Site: brandenburg
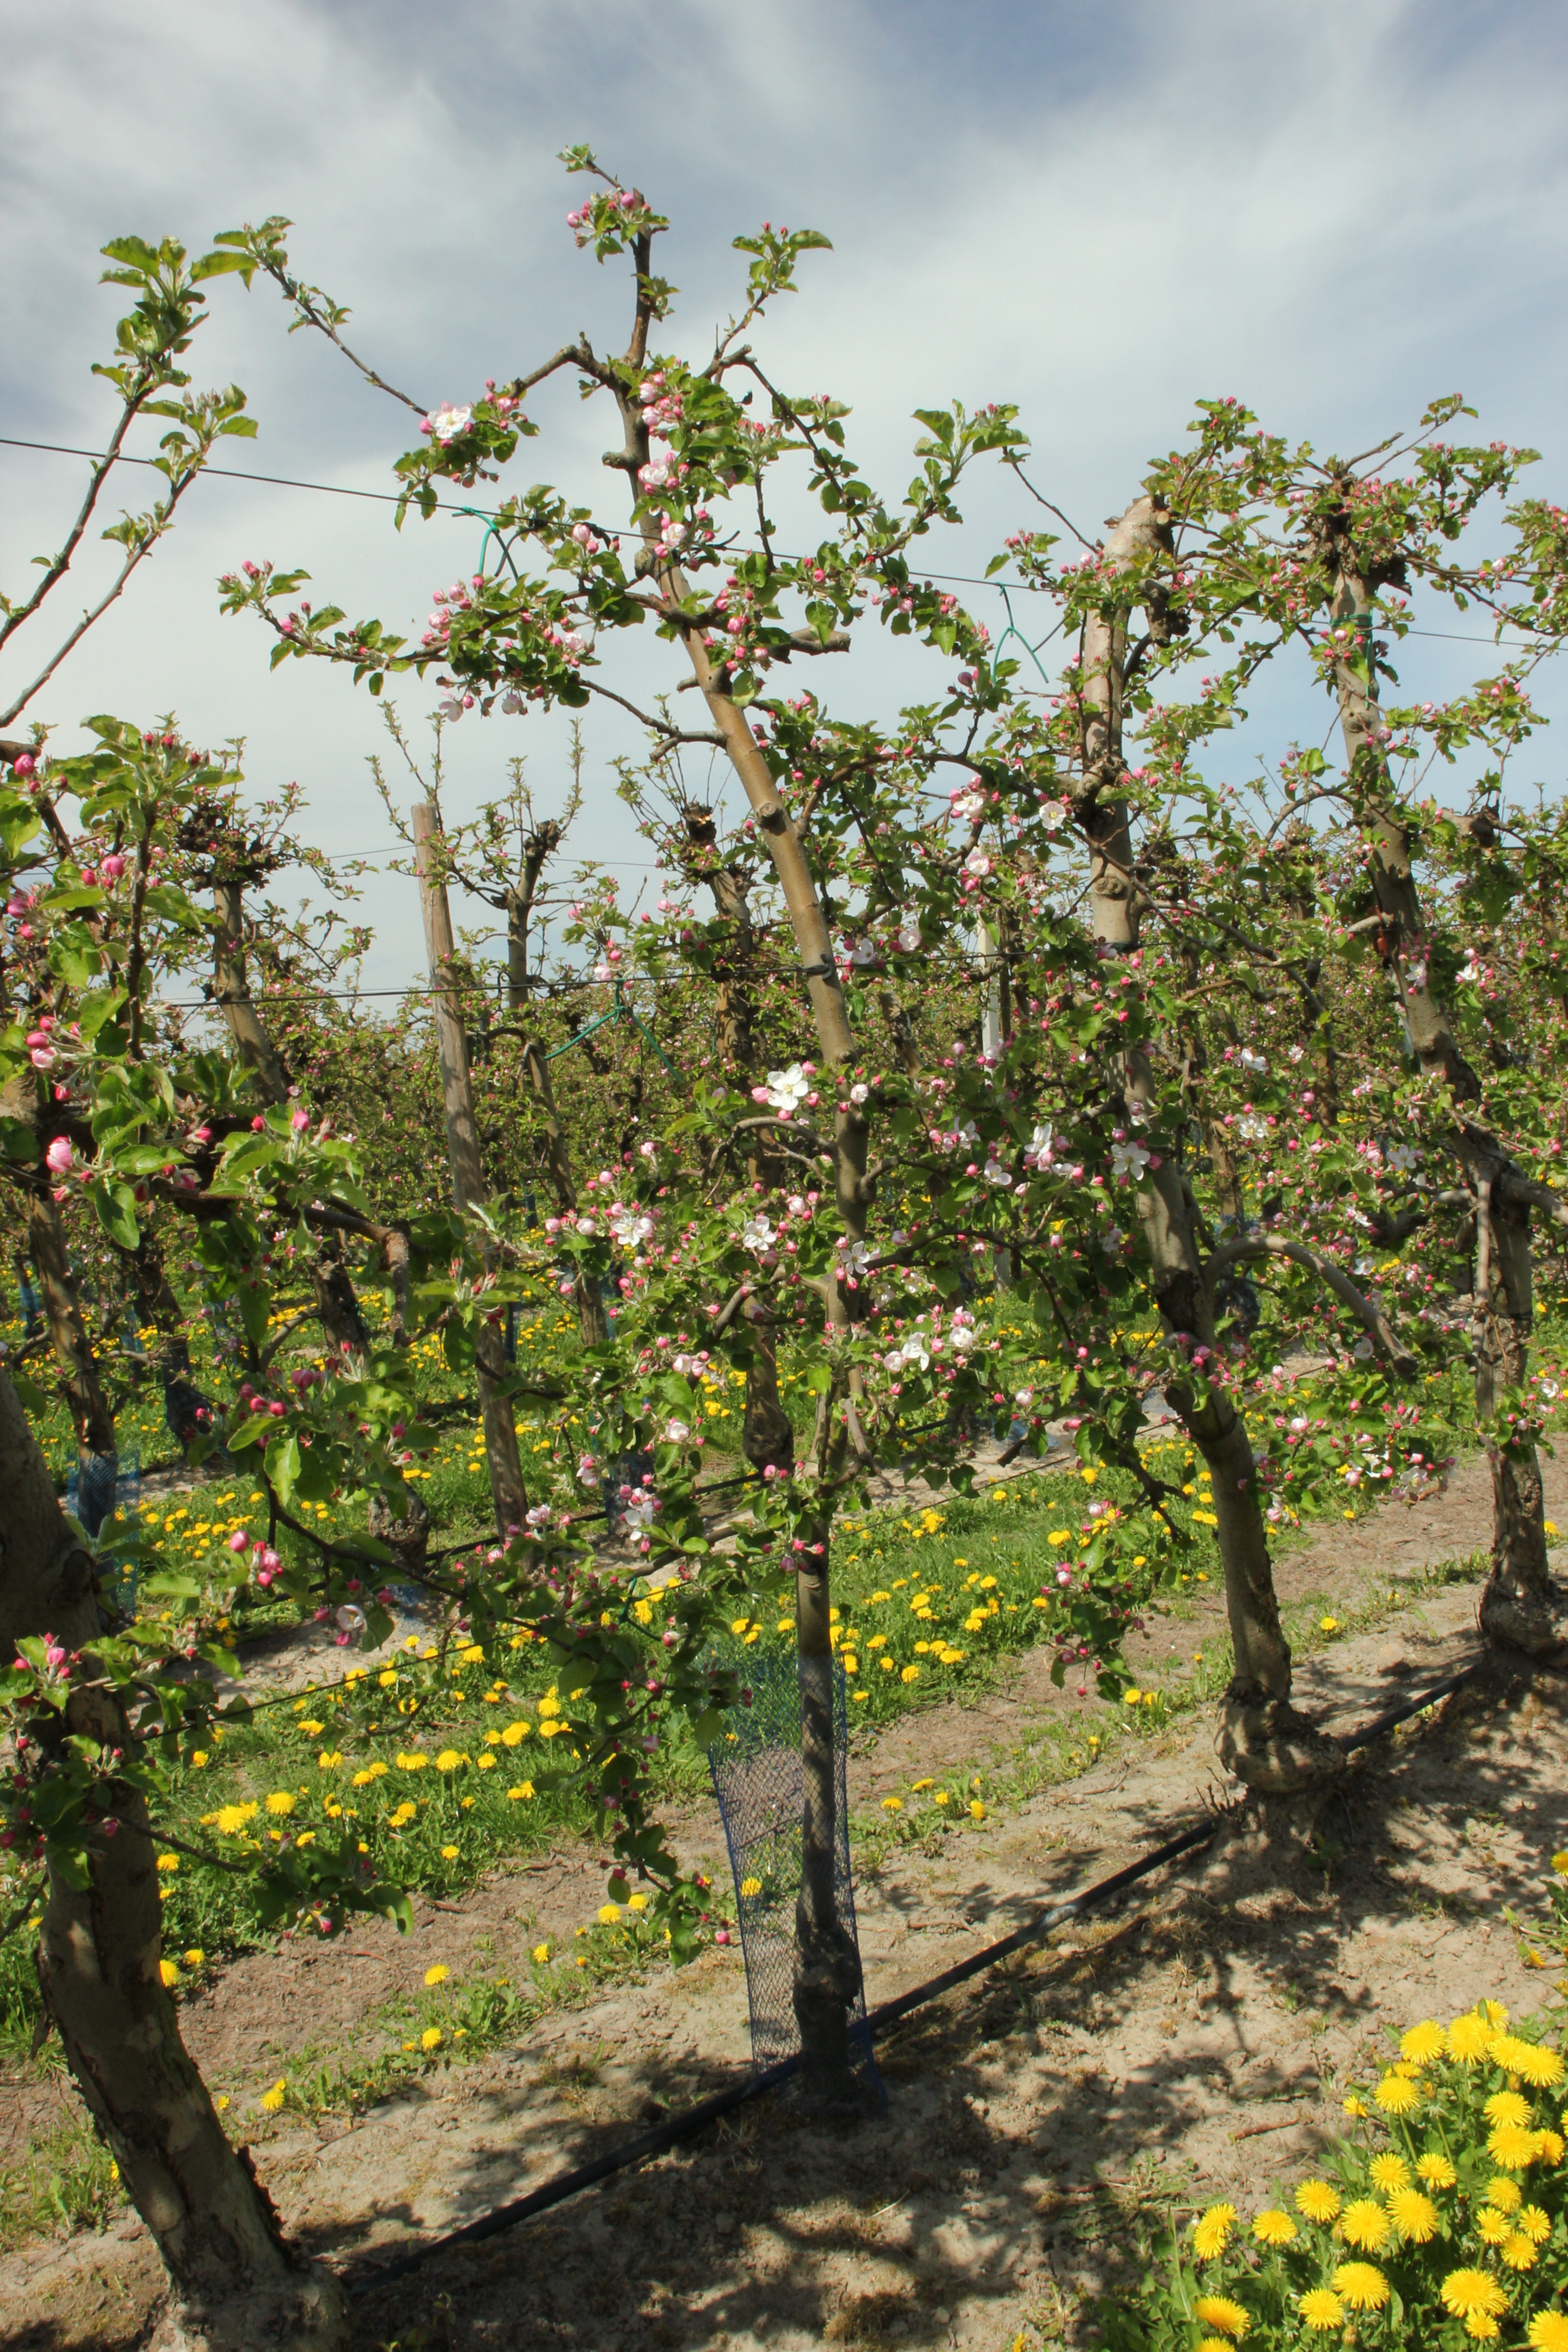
Growth stage (BBCH 57): Inflorescence emergence